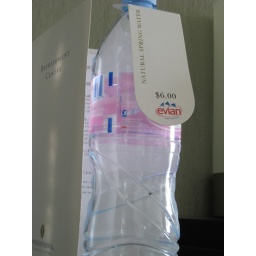
A bottle of water in the Intercontinental Hotel in Toronto costs six Canadian Dollars.